Lansingburgh Village Burial Ground

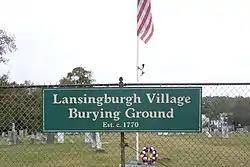
Entrance to Lansingburgh Burial Ground on 3rd Avenue

Lansingburgh Village Burial Ground is a historic cemetery located in the Lansingburgh section of Troy in Rensselaer County, New York. It was founded in 1771 and contains approximately 350 graves dating to 1912. It contains a number of notable sandstone, marble, and granite markers that offer a complete catalog of gravestone art from the late 18th through the 19th century.